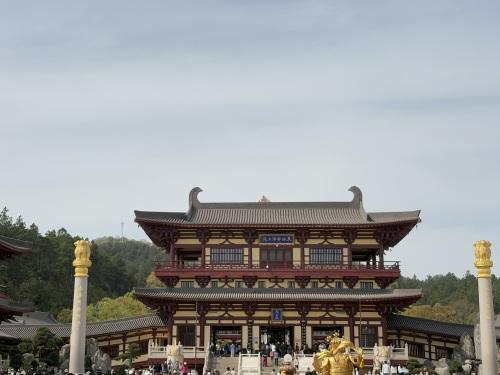
地标名称：东林寺
所在城市：九江市·濂溪区